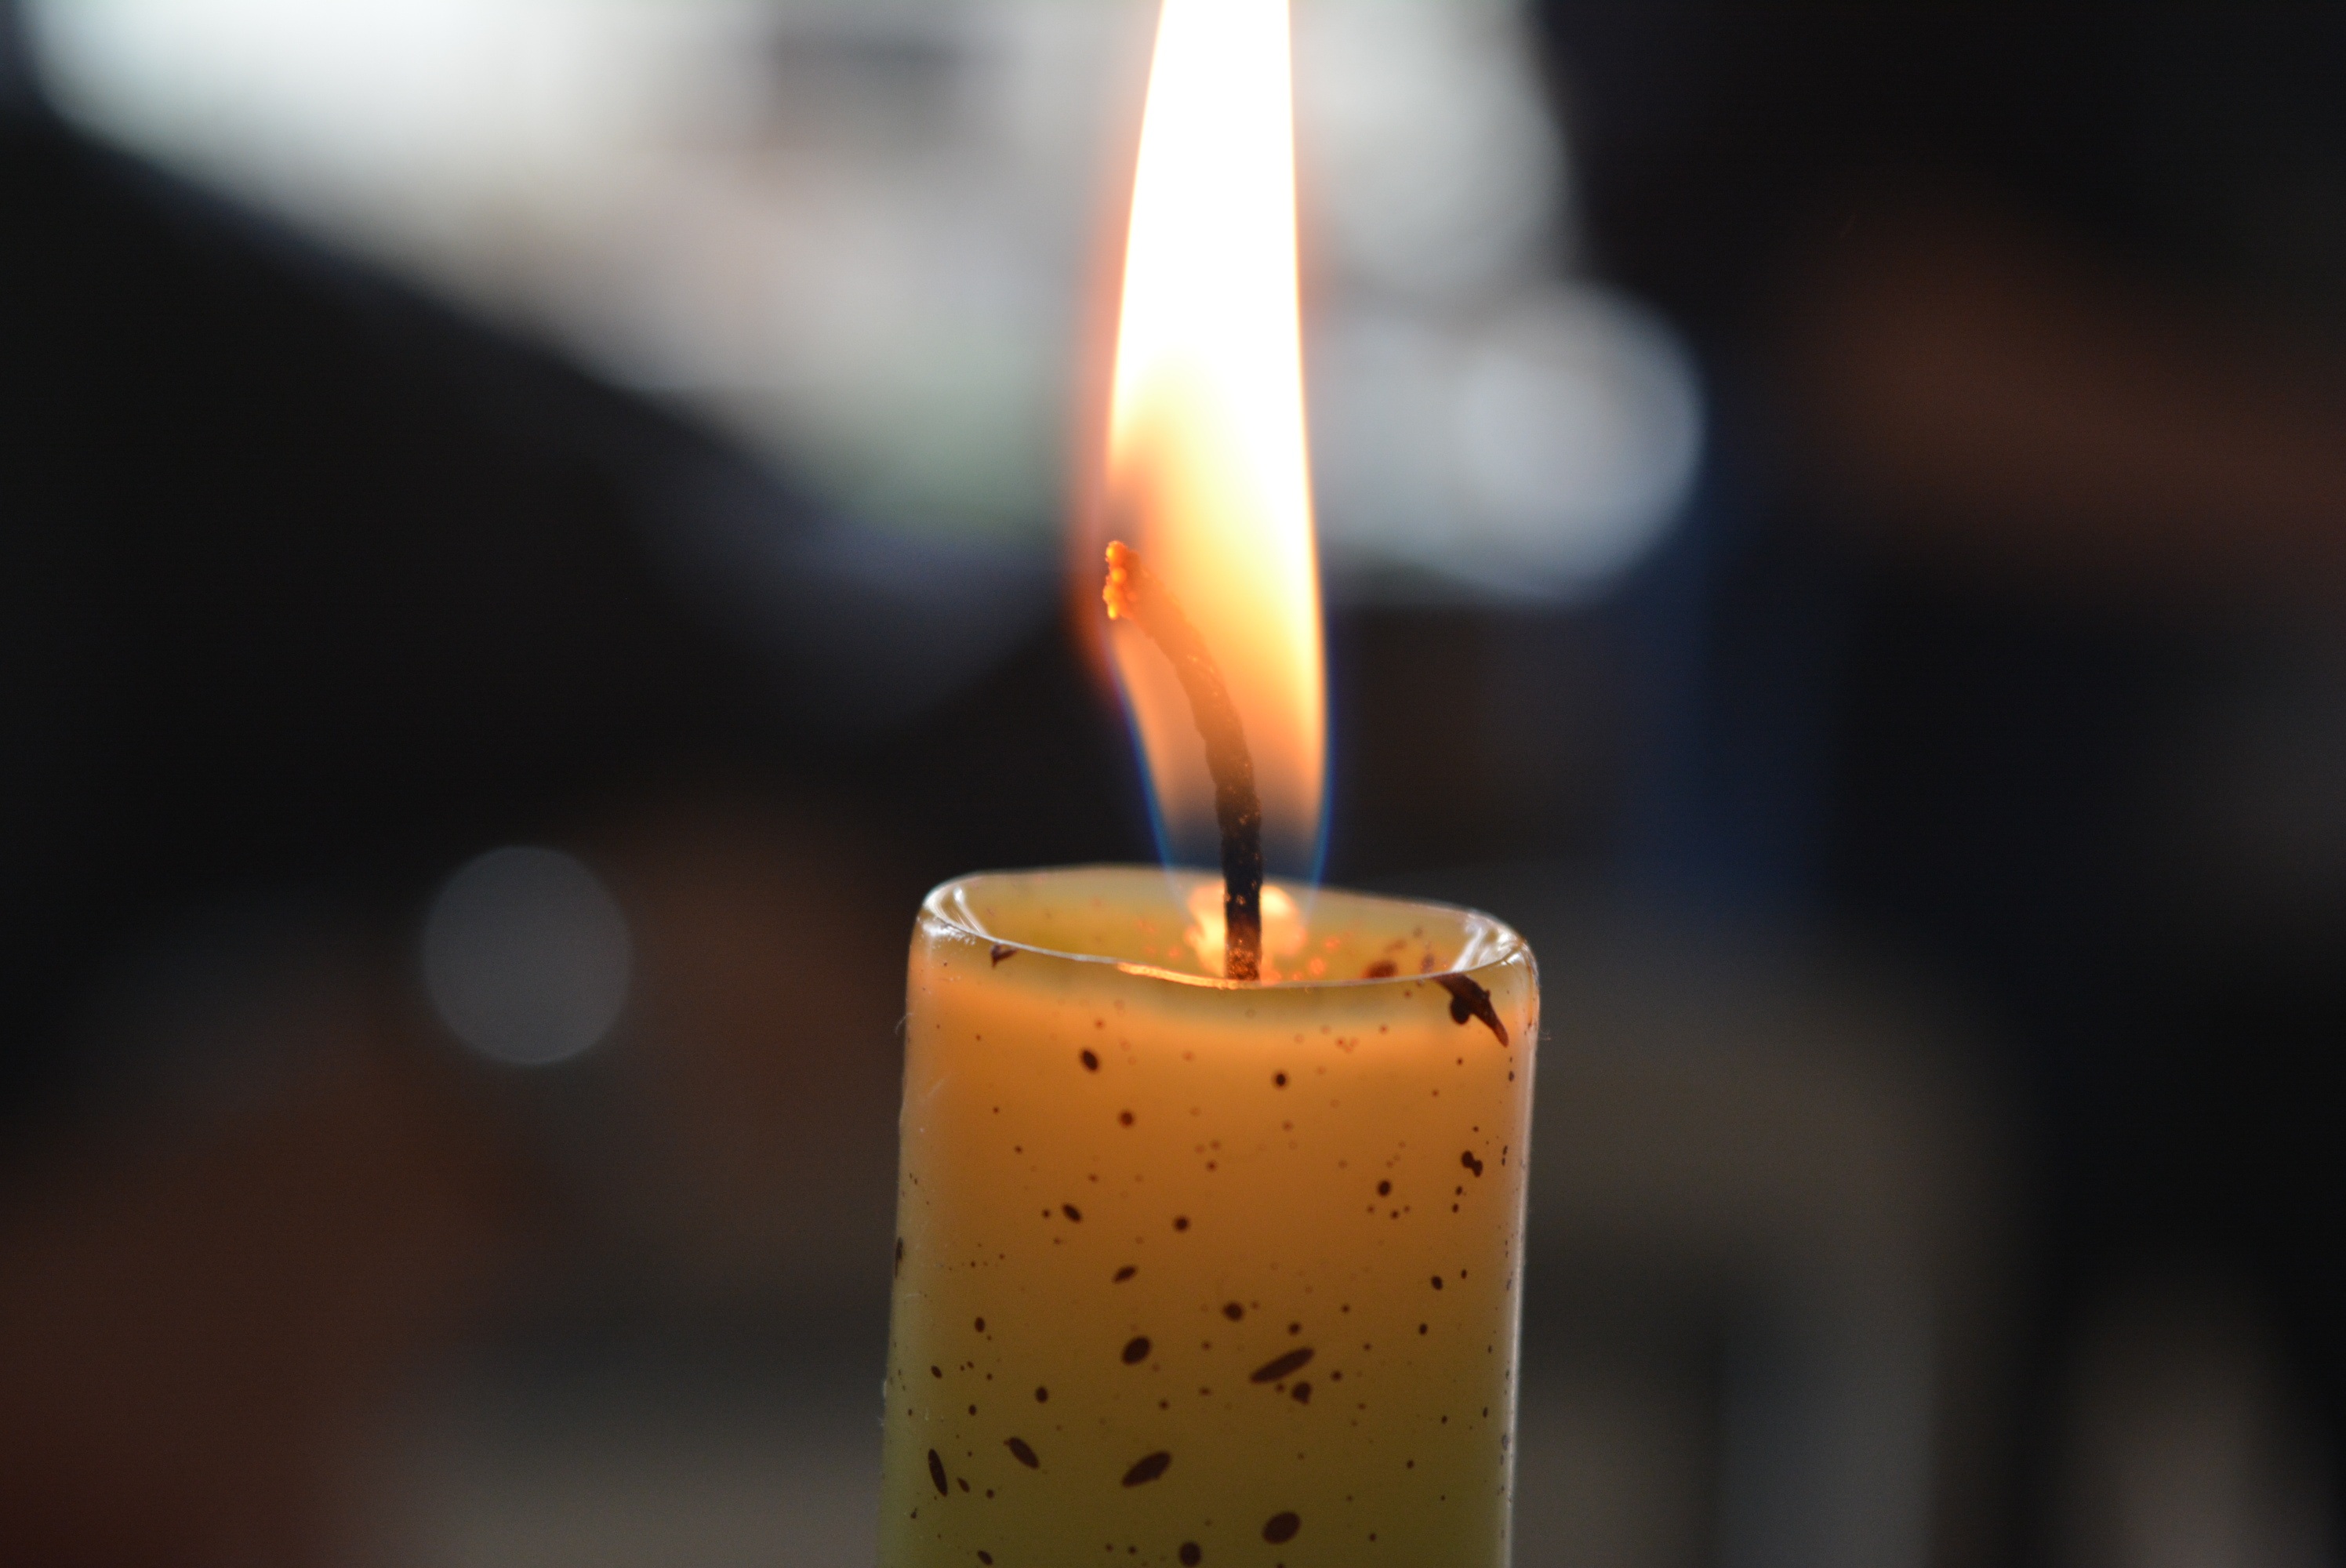
light, atmosphere, flame, drink, candle, lighting, decor, burn, wick, candlelight, macro photography